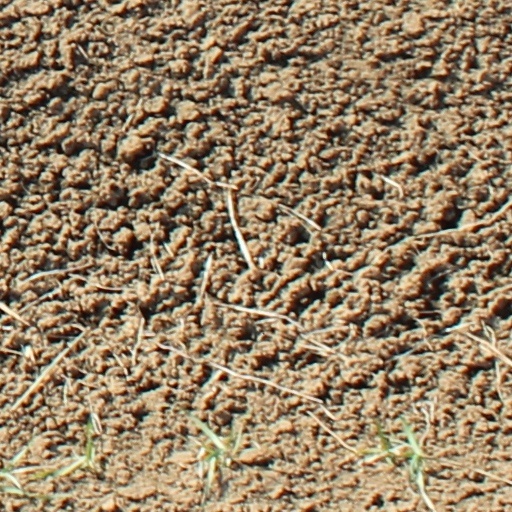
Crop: wheat